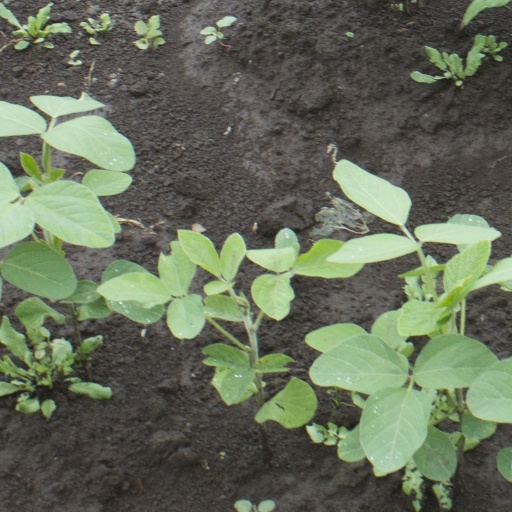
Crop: soybean